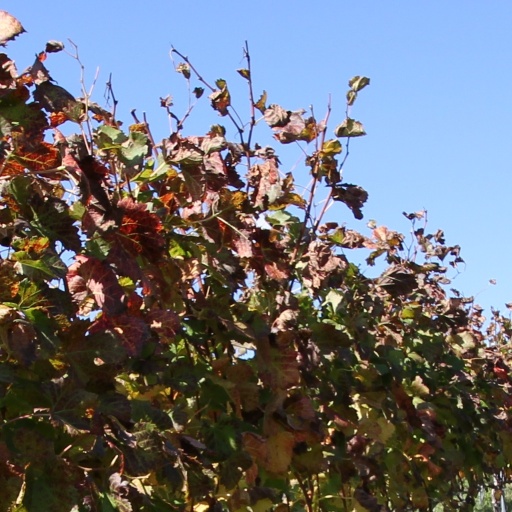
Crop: grape